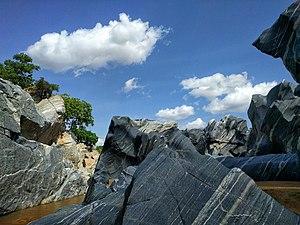
Les Gorges de Kola situé dans le Mayo-Louti à 5,2km de la ville de Guider
Kola encore appelé Kouala ou Kwala, du nom d'un groupe Daba du Diamaré ayant longtemps migré sur les lieux, est un village du Nord Cameroun; situé dans la commune de Guider et le département du Mayo-Louti.
Les gorges de Kola sont situées sur le territoire de la commune de Guider dans le Nord Cameroun. Les Kola, une tribu Daba du Diamaré dans l'Extrême-Nord du pays, sont les premiers habitants et ont donné leur nom à ce lieu.
Guider est une commune du Cameroun située dans la région du Nord et chef-lieu du département du Mayo-Louti.